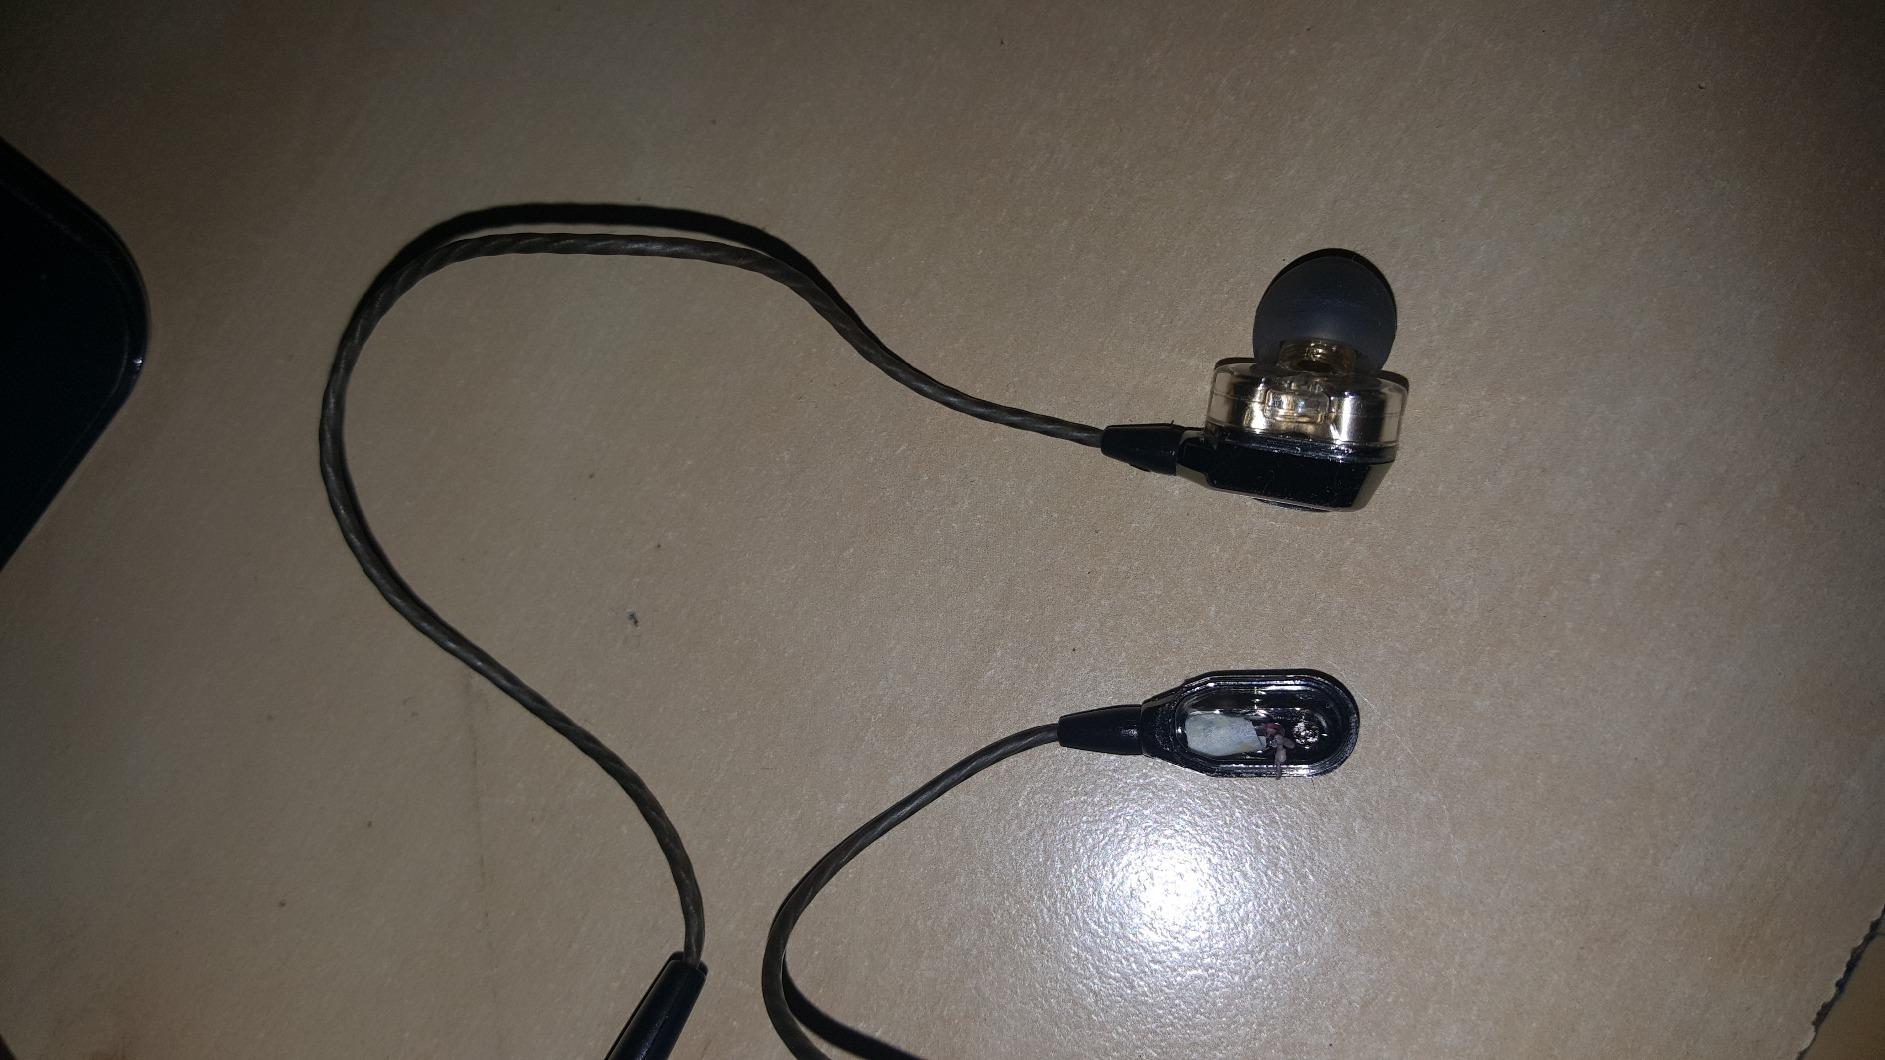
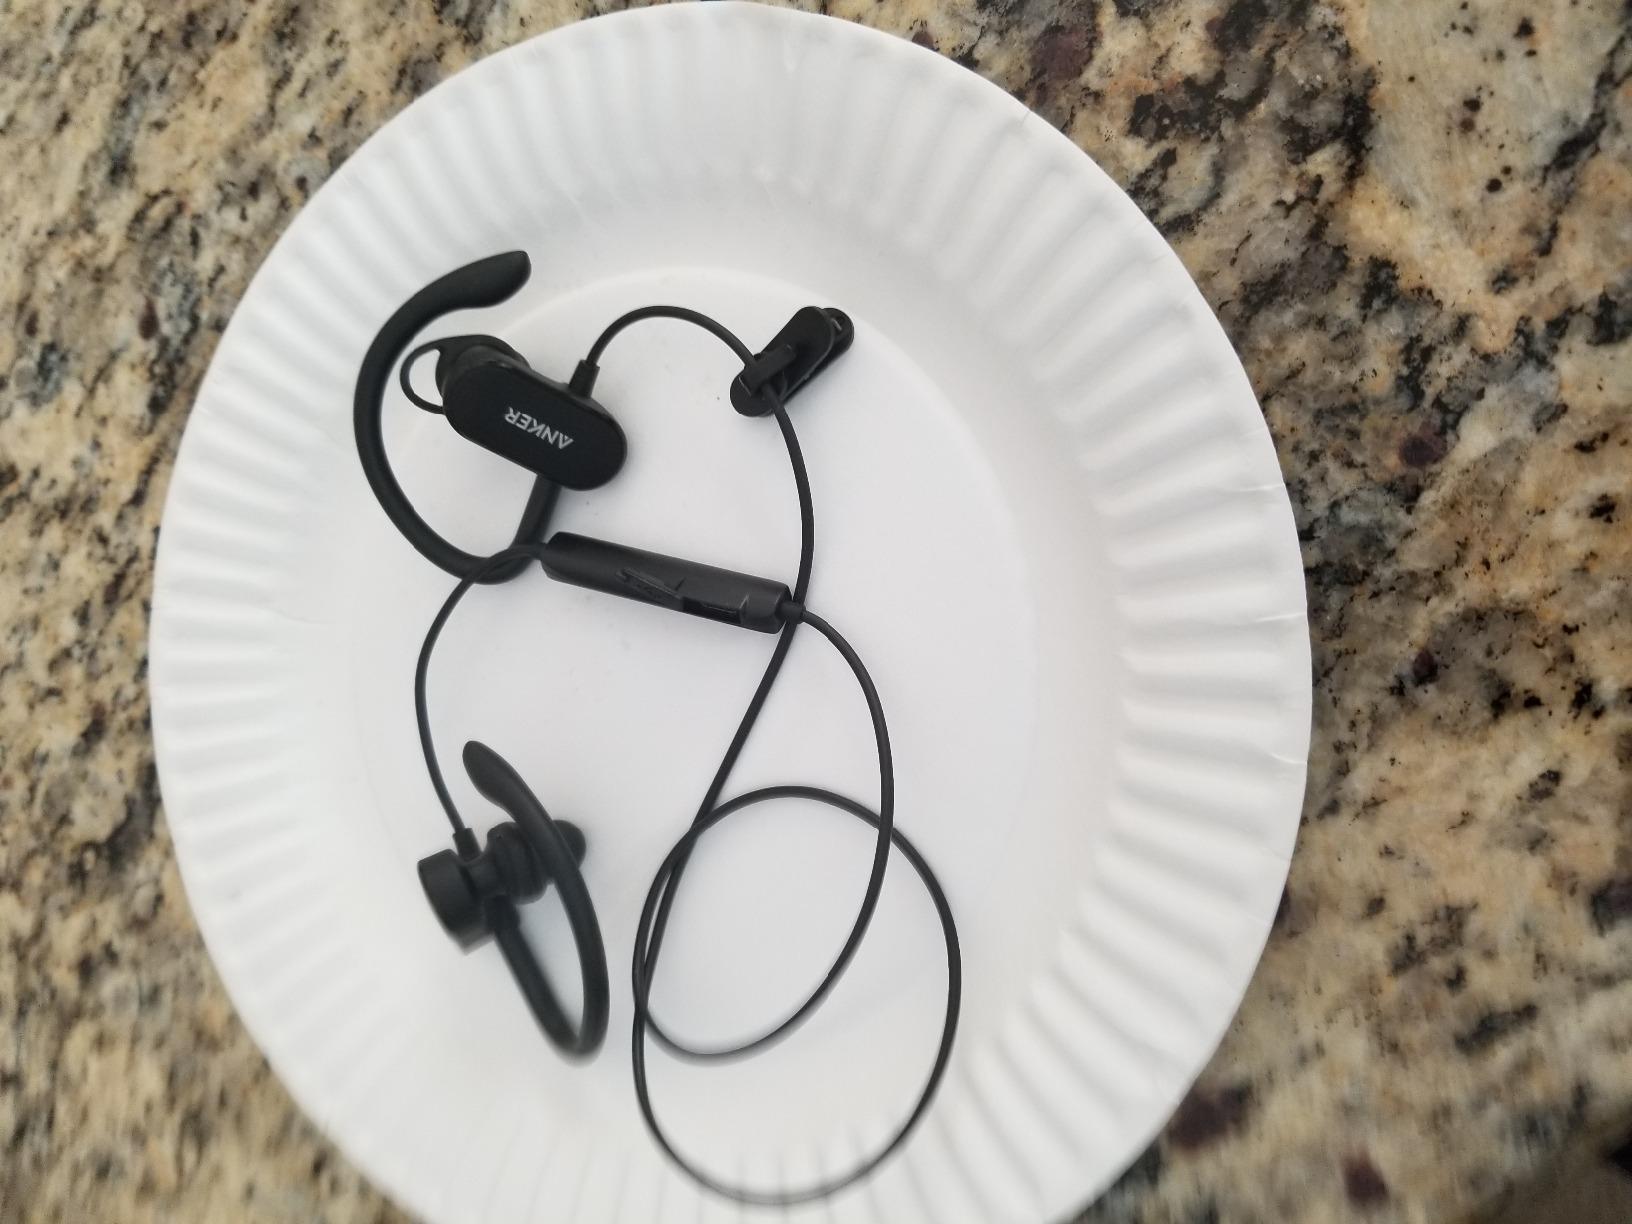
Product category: headphones
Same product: no